Battle of Mór

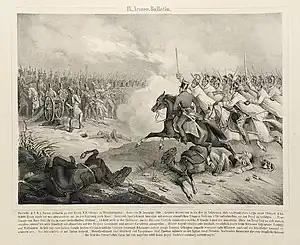
Battle of Mór. 30.12.1849 Austrian cavalry attacking a Hungarian battery

Ottinger then saw that the time had come to attack, and despite Jelačić's refusal twice, he launched an attack, fearing that the Hungarians would retreat. According to Ottinger's orders, the Lieutenant Colonel squadron of the Wallmoden Cuirassiers, led by Lieutenant Colonel Sternberg, was to attack the Hungarian battery in the center in cordon line formation, while the Regiment's Colonel and Major squadrons, led by Colonel Fejérváry, were to attack the hussars on the Hungarian left flank on the right side of the road. The colonel and major squadrons of the Wallmoden cuirassiers, led by Colonel Fejérváry, advanced in columns of four. Seeing this, the 6th Cavalry half battery on the Hungarian left flank limbered up, leaving one gun behind in the haste, and made their way towards Mór, by cutting through the 35th Battalion and the remnants of the 50th Battalion, which, as a result of their retreat from the forest at the start of the battle, haven't yet fully regained their order. Perczel saw that there was a big danger, and under the leadership of Colonel András Gáspár, he sent against them the Imperial hussars from the left wing against the cuirassiers. Some sources say that the hussars were two platoons (i.e. 4 companies), while others say that they were three platoons (i.e. 6 companies). However, the hussar units were frightened by the large mass of the enemy cavalry and rode back without a fight. Perczel then sent all the left wing's cavalry, and they attacked the cuirassiers from the flank just when the 1. platoon riding ahead of the 1. company of the cuirassier's colonel squadron, was lining up to charge. The platoon was led by Count Rudolf Schaffgotsch, and he was confronted by Béla Kun, the lieutenant of the Imperial Hussars, with whom he fought a duel, and the Hungarian, despite being wounded, killed him, inflicting several fatal wounds on the Austrian count. Eventually, Kun was captured by the Austrians, as was Lieutenant Károly Frank, who killed two Austrian cuirassiers. The attack of the Hussars killed and wounded many of the Cuirassiers, including Captain Baron Lafferte and Captain August Wepler, the commander of the lieutenant-colonel squadron of the cuirassiers. These Austrian platoons were crushed by the hussars, and routed, suffering heavy losses. But more and more platoons of the Cuirassiers (the entire lieutenant-colonel squadron and one platoon of the major squadron) supported also by some infantry squads, entered the battle, to which the Hussars could no longer resist and then started to flee.